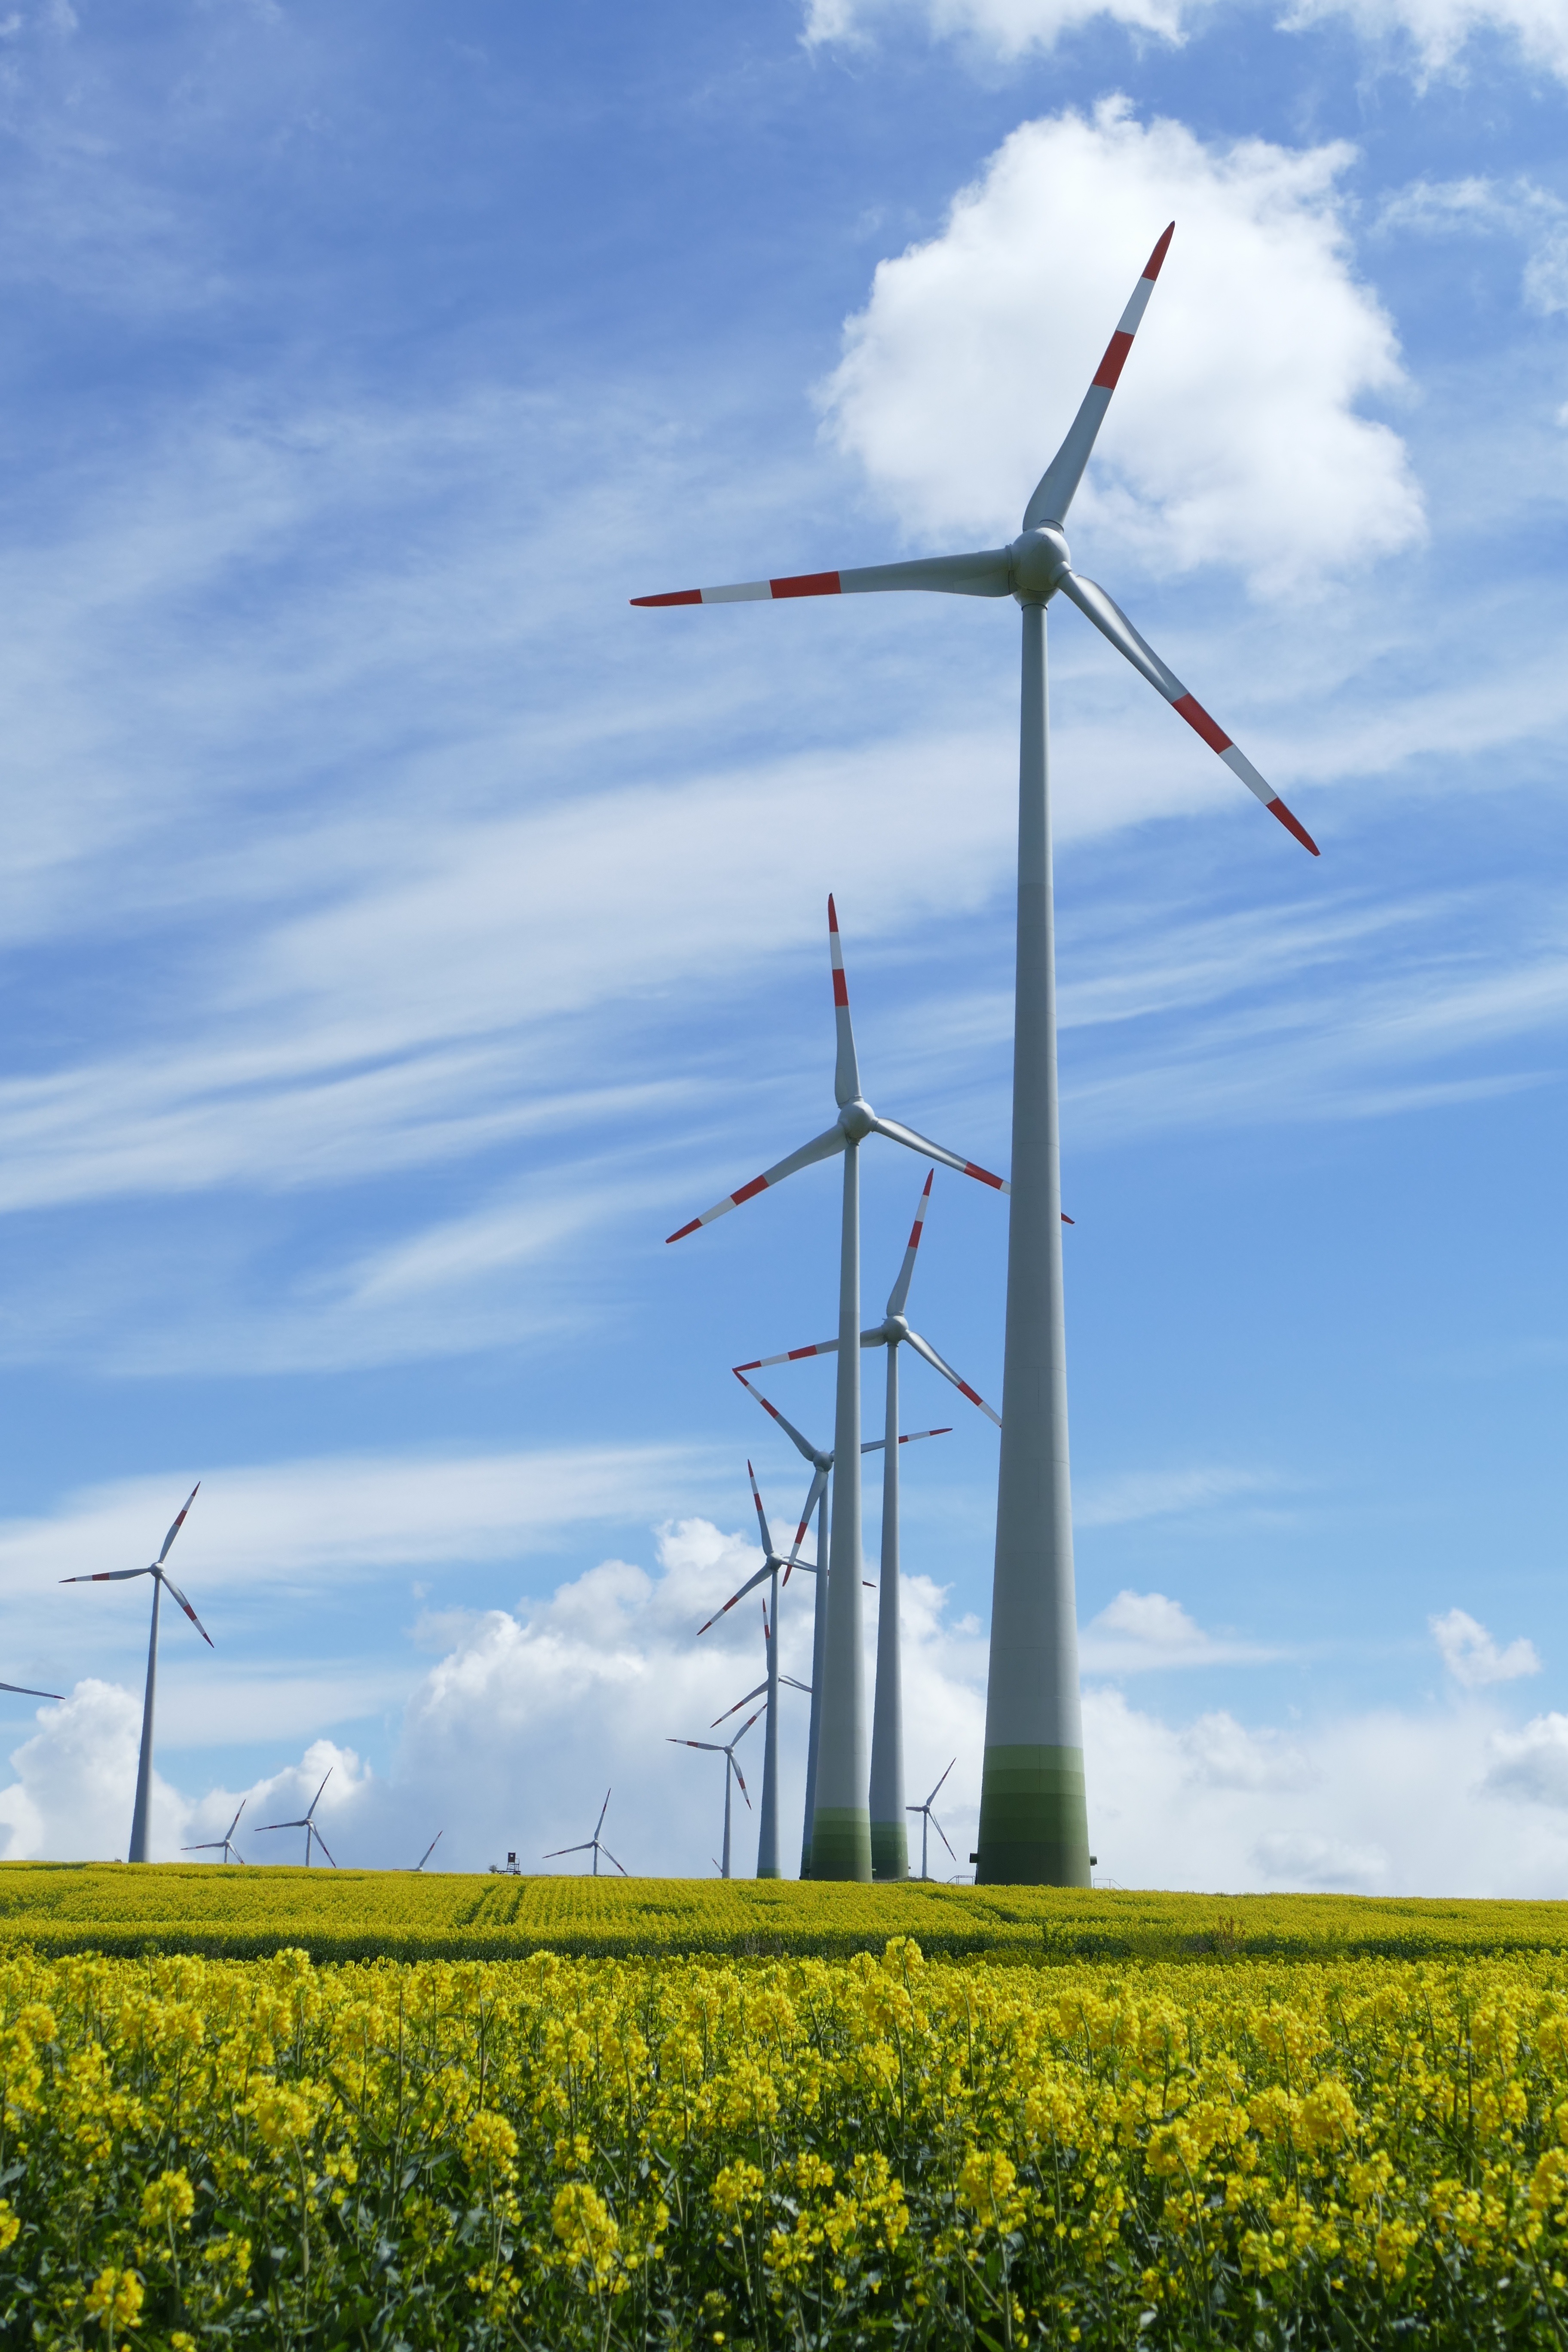
landscape, sky, field, prairie, windmill, wind, machine, blue, wind turbine, electricity, yellow, energy, clouds, wind farm, oilseed rape